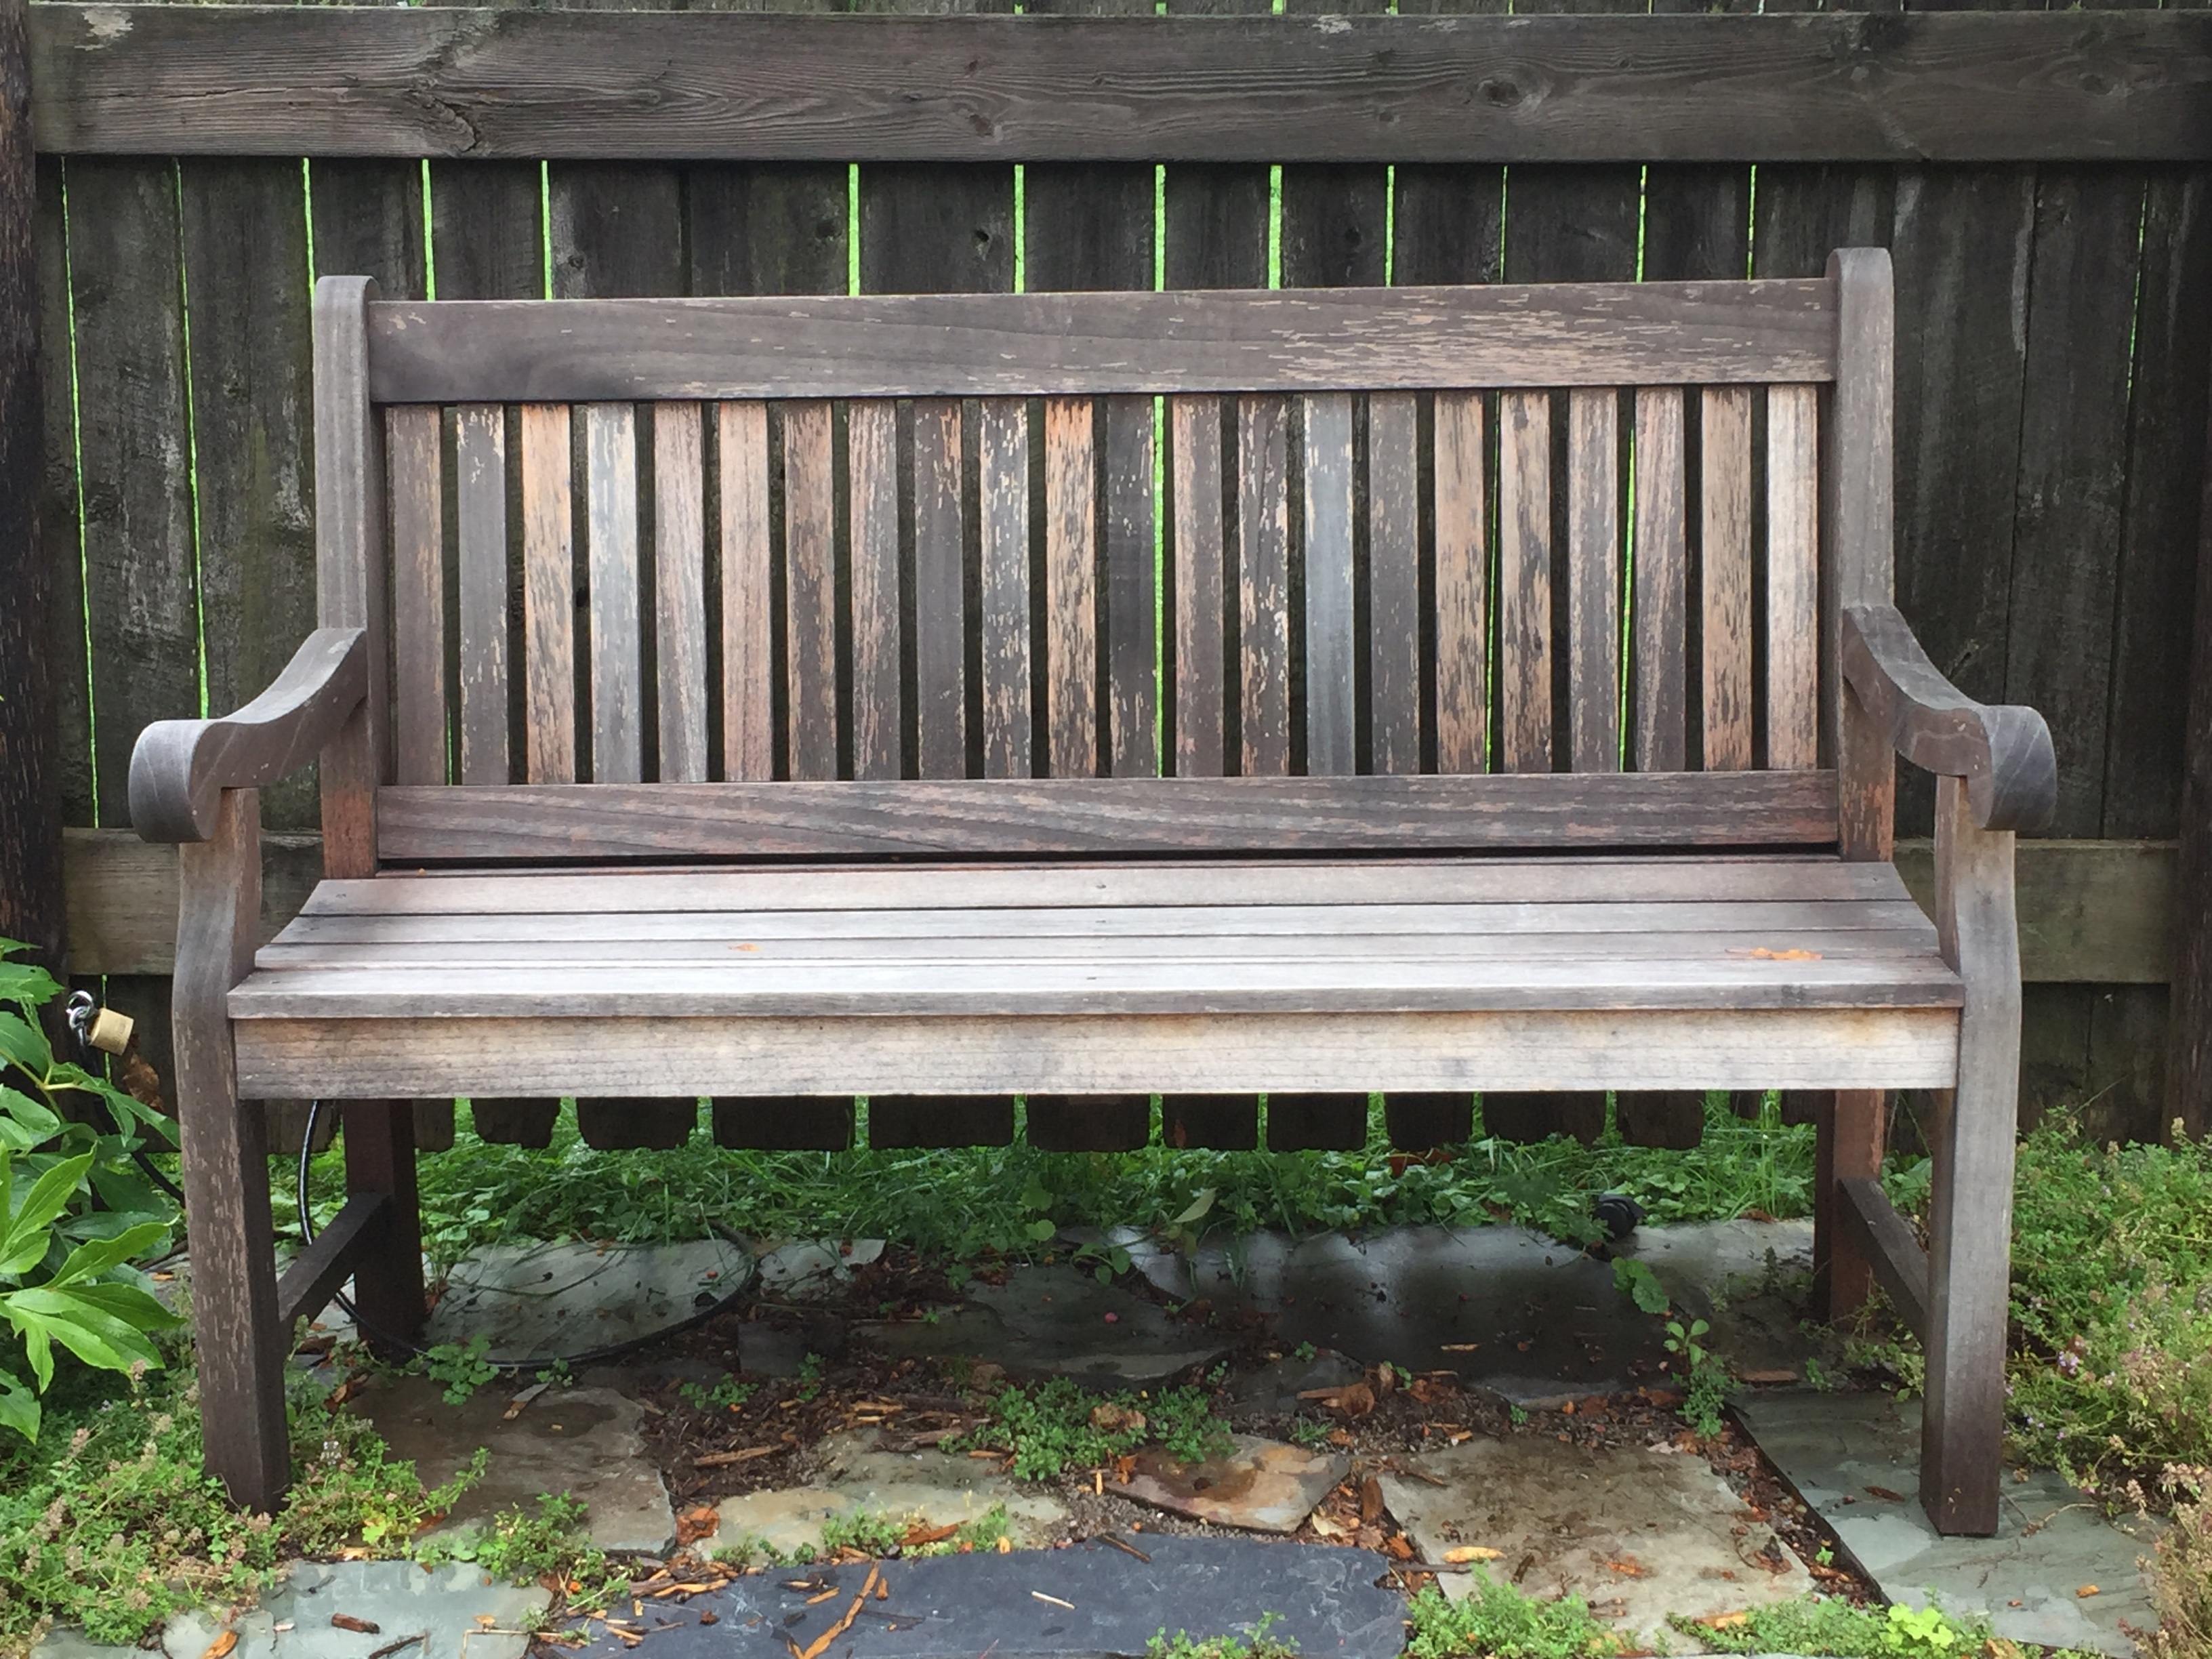
table, wood, bench, chair, old, park, furniture, man made object